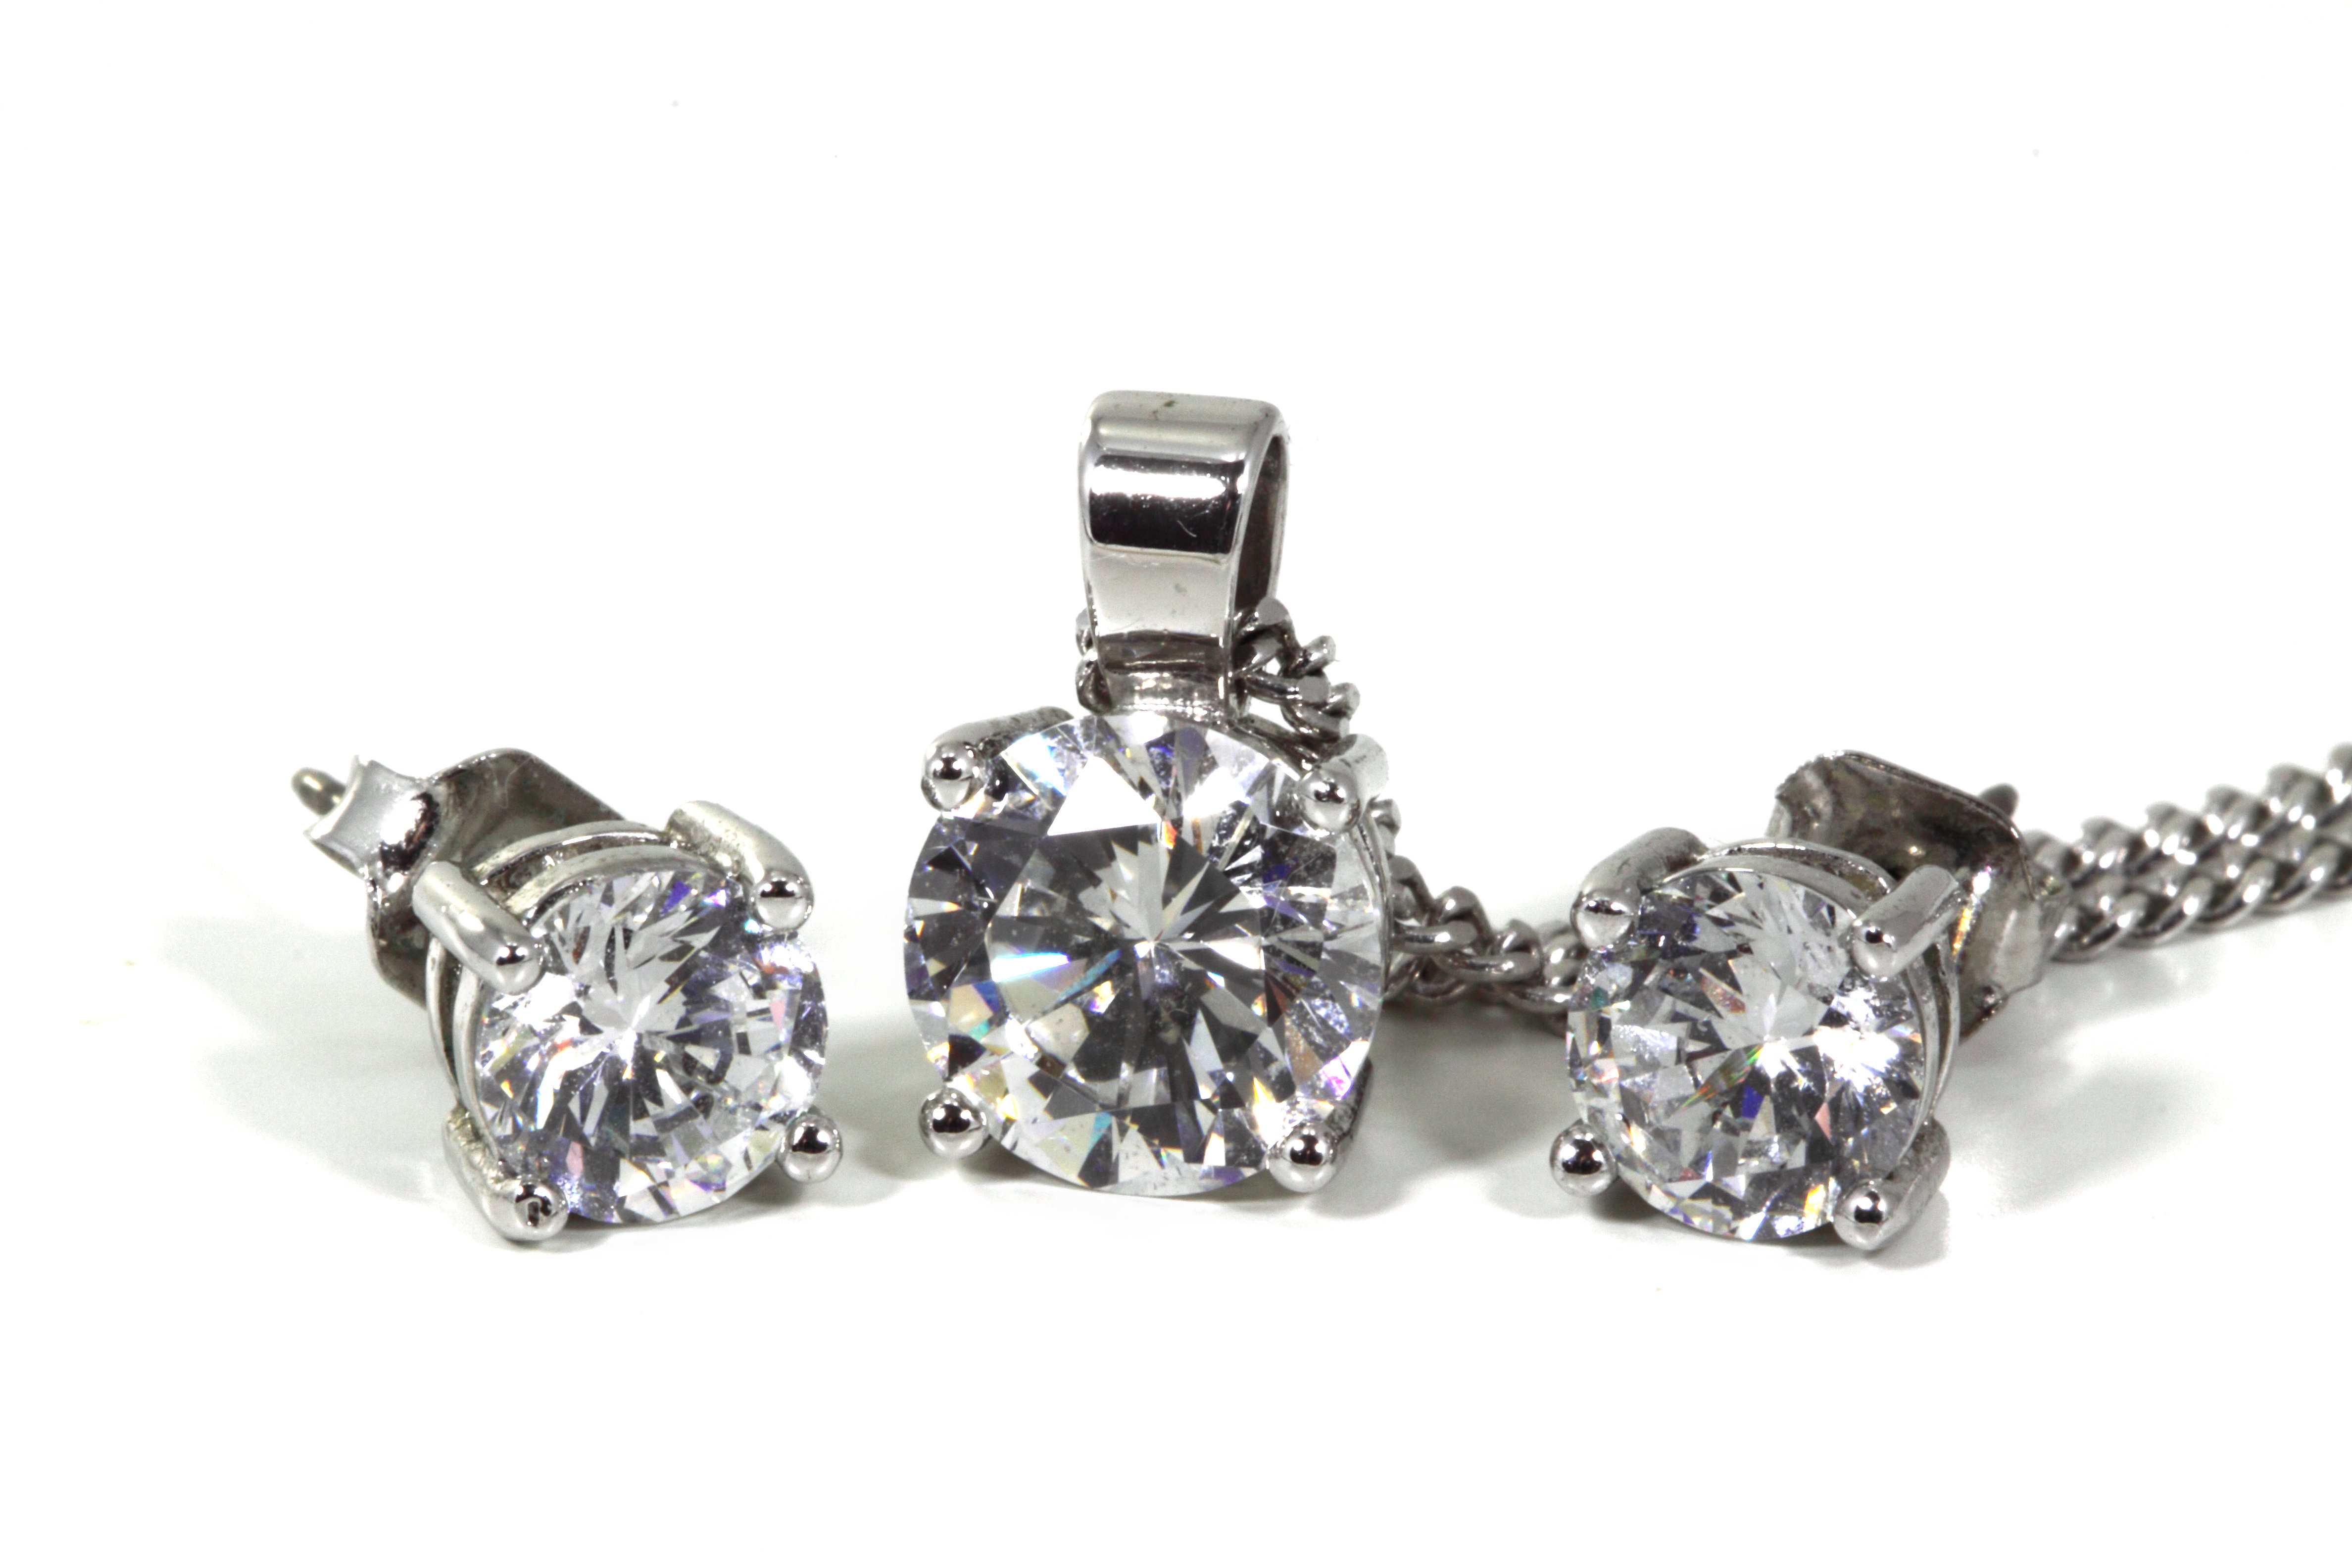
glass, fashion, necklace, jewellery, luxury, silver, earrings, accessories, beauty, beautiful, crystal, expensive, diamond, valentine, gemstone, fancy, wealthy, platinum, fashion accessory, body jewelry